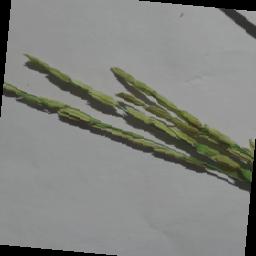
Label: Rice___Neck_Blast